Chagas disease

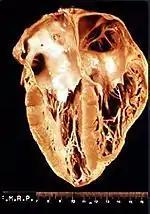
Large scale anatomy of a heart damaged by chronic Chagas disease

In the acute phase of the disease, signs and symptoms are caused directly by the replication of and the immune system's response to it. During this phase, can be found in various tissues throughout the body and circulating in the blood. During the initial weeks of infection, parasite replication is brought under control by the production of antibodies and activation of the host's inflammatory response, particularly cells that target intracellular pathogens such as NK cells and macrophages, driven by inflammation-signaling molecules like TNF-α and IFN-γ.